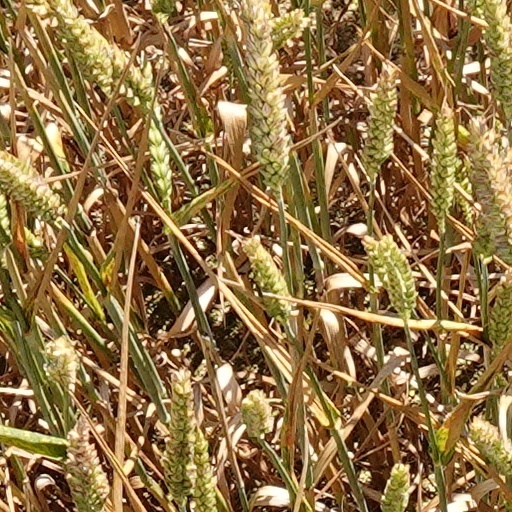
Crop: wheat